Tony Daniels

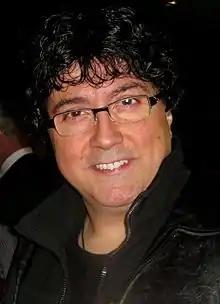
Tony Daniels at the CBC Winter Launch in 2010

Tony Daniels is a Canadian voice actor. He is well known for providing the voices of Uncle Flippy in "JoJo's Circus", as well as Jedite and Wiseman in the original English dub of "Sailor Moon". He is also known for providing the voice of Gambit in "" and "Marvel vs. Capcom" series. Daniels also provides voices for CBC Television and CBC News Network and appeared on camera in shows and films including "", "Gracie's Choice", "Get Ed", and "".